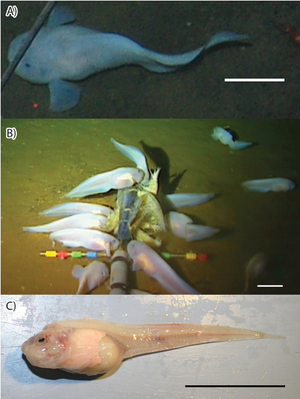
Pseudoliparis est un genre de poissons scorpaeniformes de la famille des Liparidae.
Pseudoliparis swirei, parfois appelée Limace de mer des Mariannes, est une espèce de poissons de la famille des Liparidae.